A Beautiful Planet

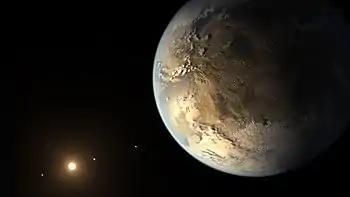
An artist's conception of the Kepler-186 planetary system, with the Earth-sized planet Kepler-186f shown on the right, the system's red dwarf star at the lower left, and the four other known planets in the system faintly visible in orbits closer to the host star.

The documentary depicts multiple scenes of climate change and environmental degradation. Its cameras look down on deforestation in Madagascar, drought in California, the shrinking of rain forests in Brazil, and glaciers in the Himalayas. Additionally, fracking fires in southern Texas, along with other sights that highlight humanity's impact on the natural world, such as the stark borders between countries in conflict. Filmmaker Toni Myers shared with "Los Angeles Times", "I wanted to inspire people, especially as to how beautiful, fragile, complex, diverse and varied the planet is... Most of all I wanted to show why we want to find solutions to look after our planet. It's our only one."